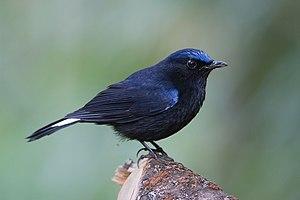
Myiomela est un genre d’oiseaux de la famille des Muscicapidae.